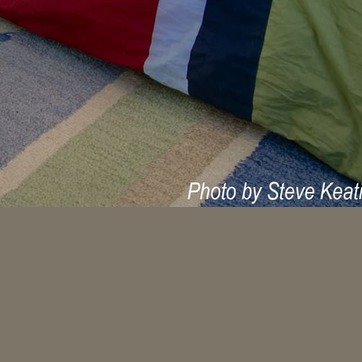
Material: carpet